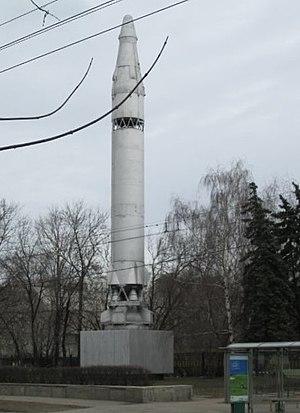
Le GR-1, de l'anglais Global rocket, est un missile soviétique du système de bombardement orbital fractionné développé pendant la guerre froide, mais jamais déployé. Il n'était pas capable de satelliser un objet, mais il devait être capable de frapper un satellite en orbite basse ou d'atteindre n'importe quel point de la planète.
Les fusées de la série R sont des missiles balistiques soviétiques. Les premières versions sont des dérivés du V2 allemand, et la R-7 est un lanceur utilisé pour le programme spatial soviétique.